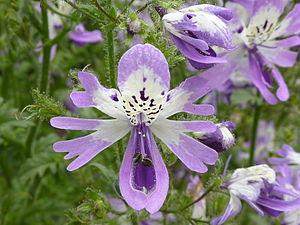
La sous-famille des Schizanthoideae est une sous-famille de plantes de la famille des Solanaceae.
Schizanthus est un genre végétal de la famille des Solanaceae.